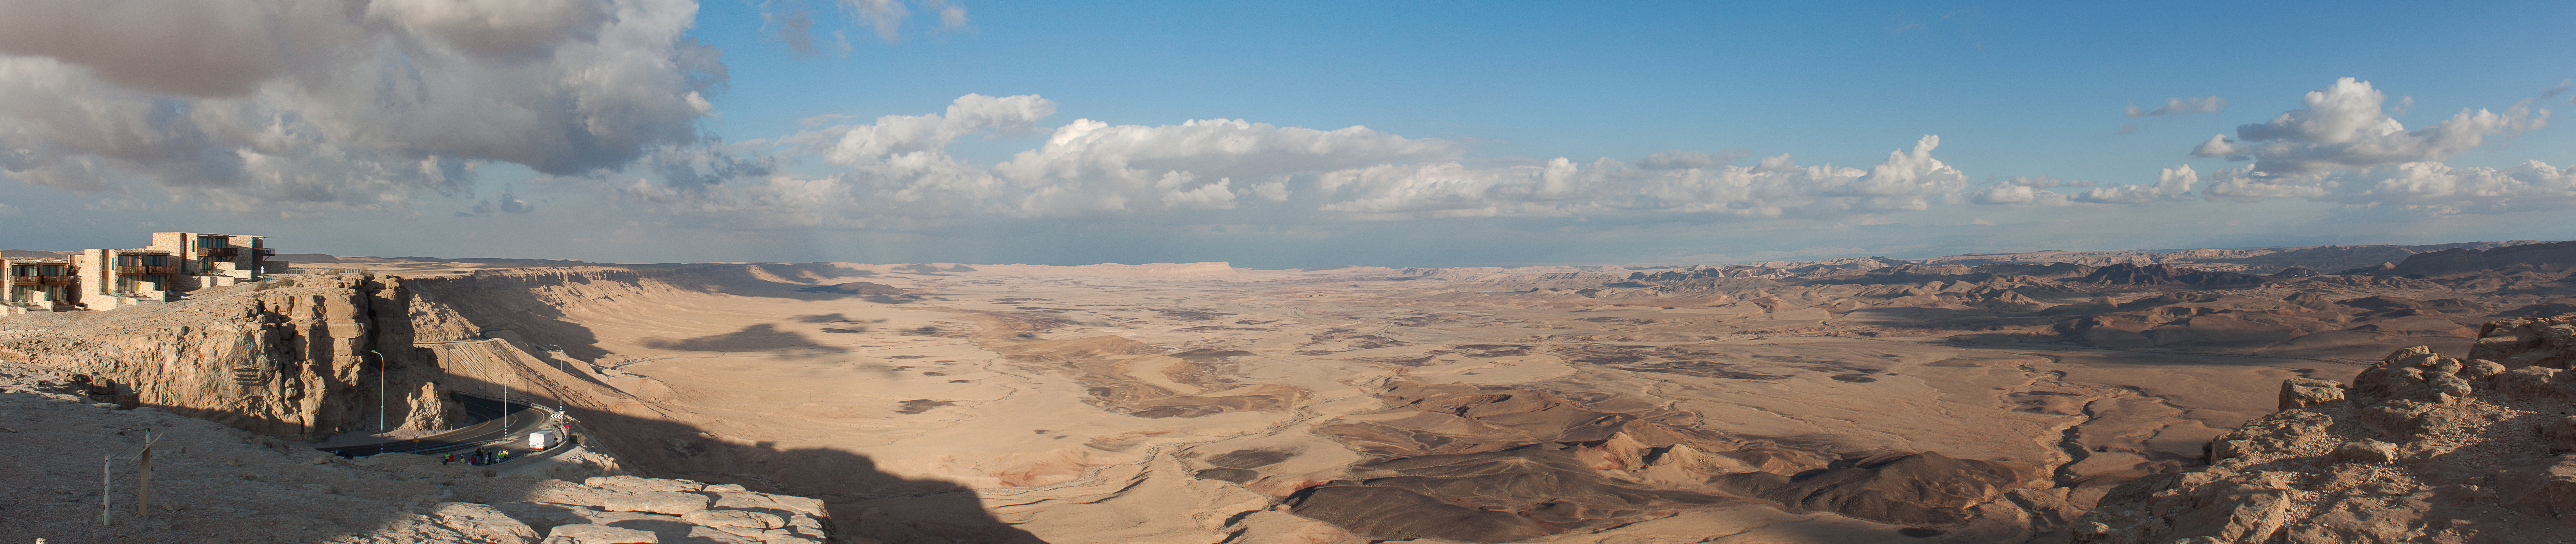
israel, mitzpe ramon, crater, desert, panorama, sky, badlands, cloud, canyon, rock, escarpment, formation, terrain, mountain, geology, national park, wadi, plateau, landscape, ecoregion, ridge, horizon, mountain range